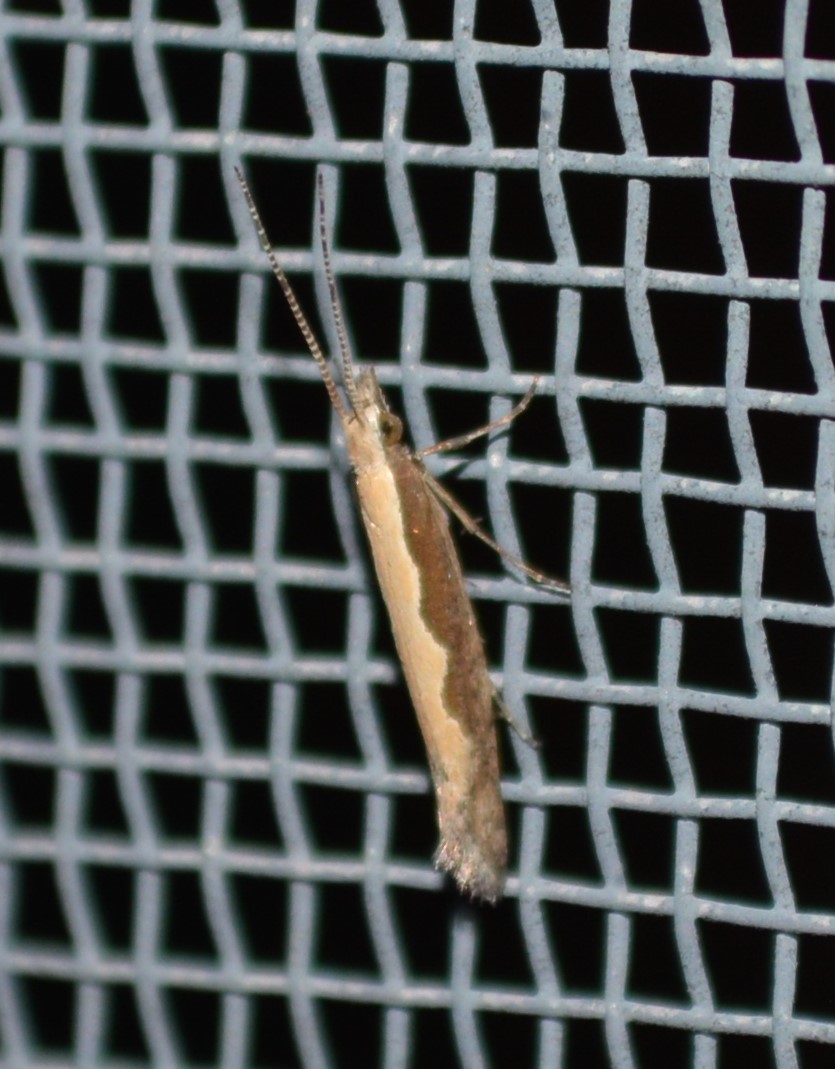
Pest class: diamondback_moth